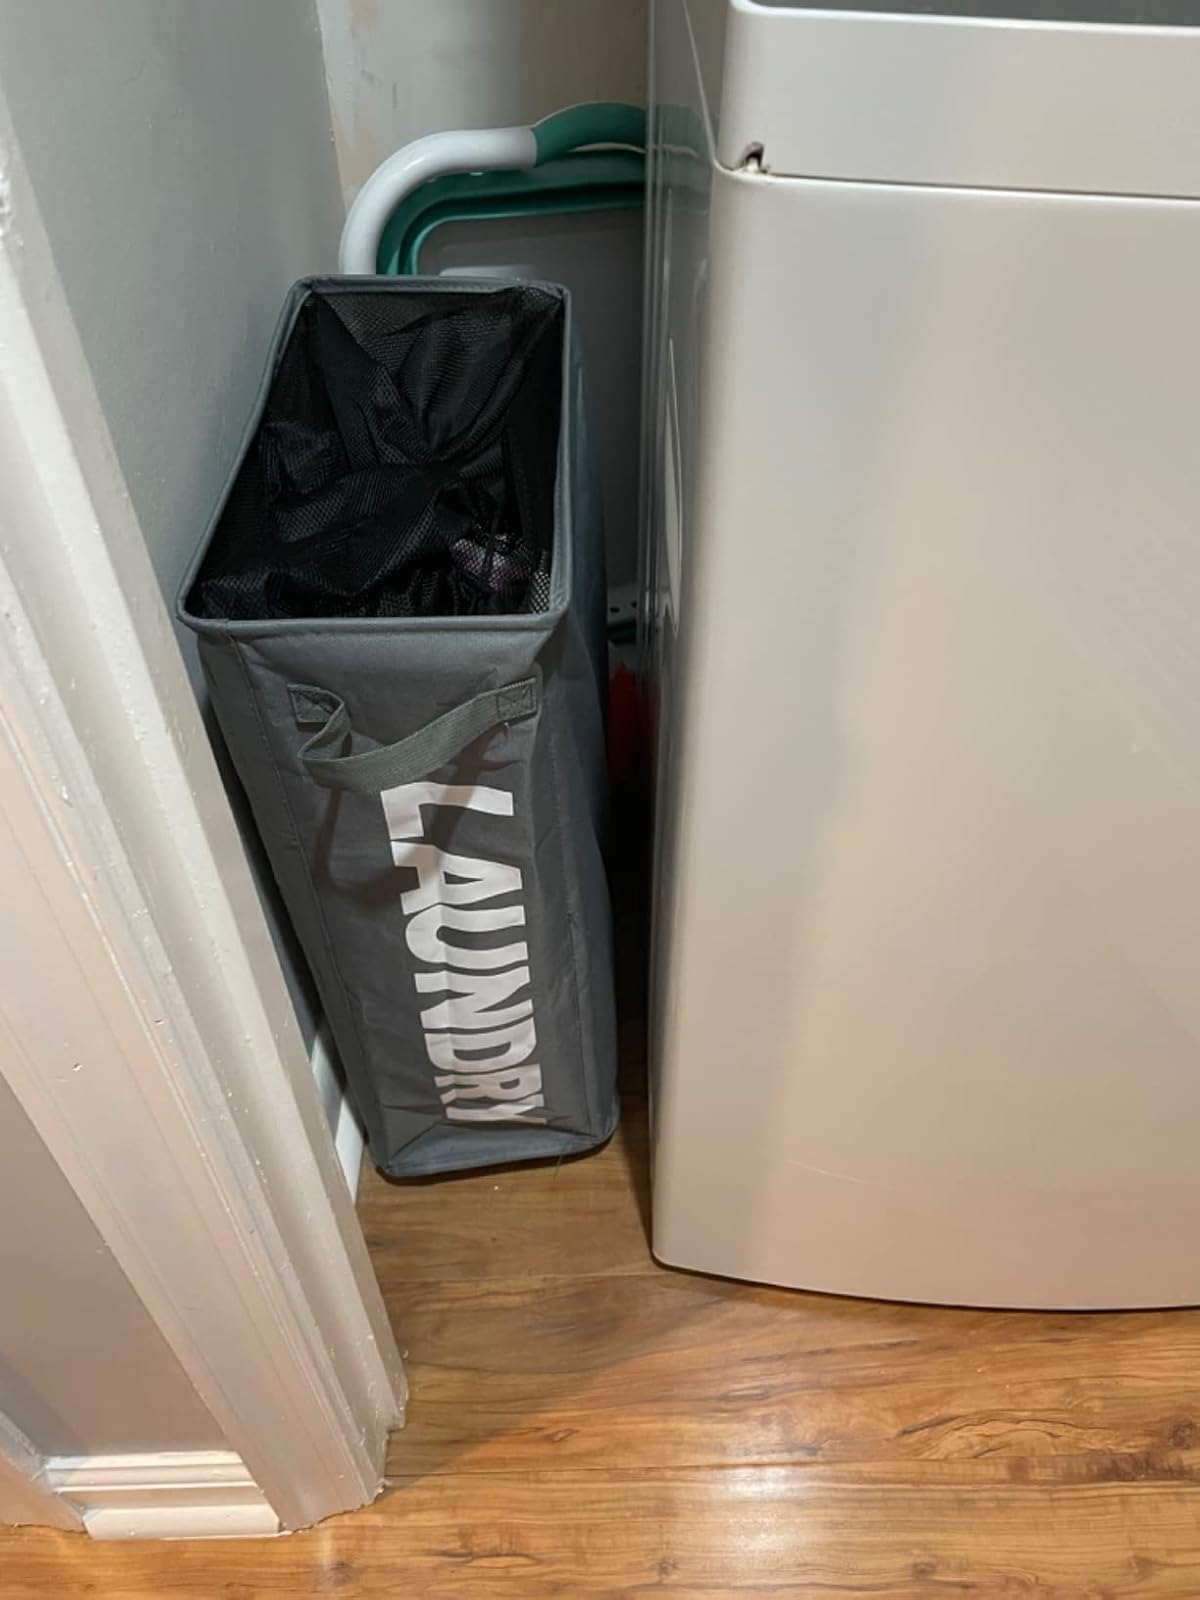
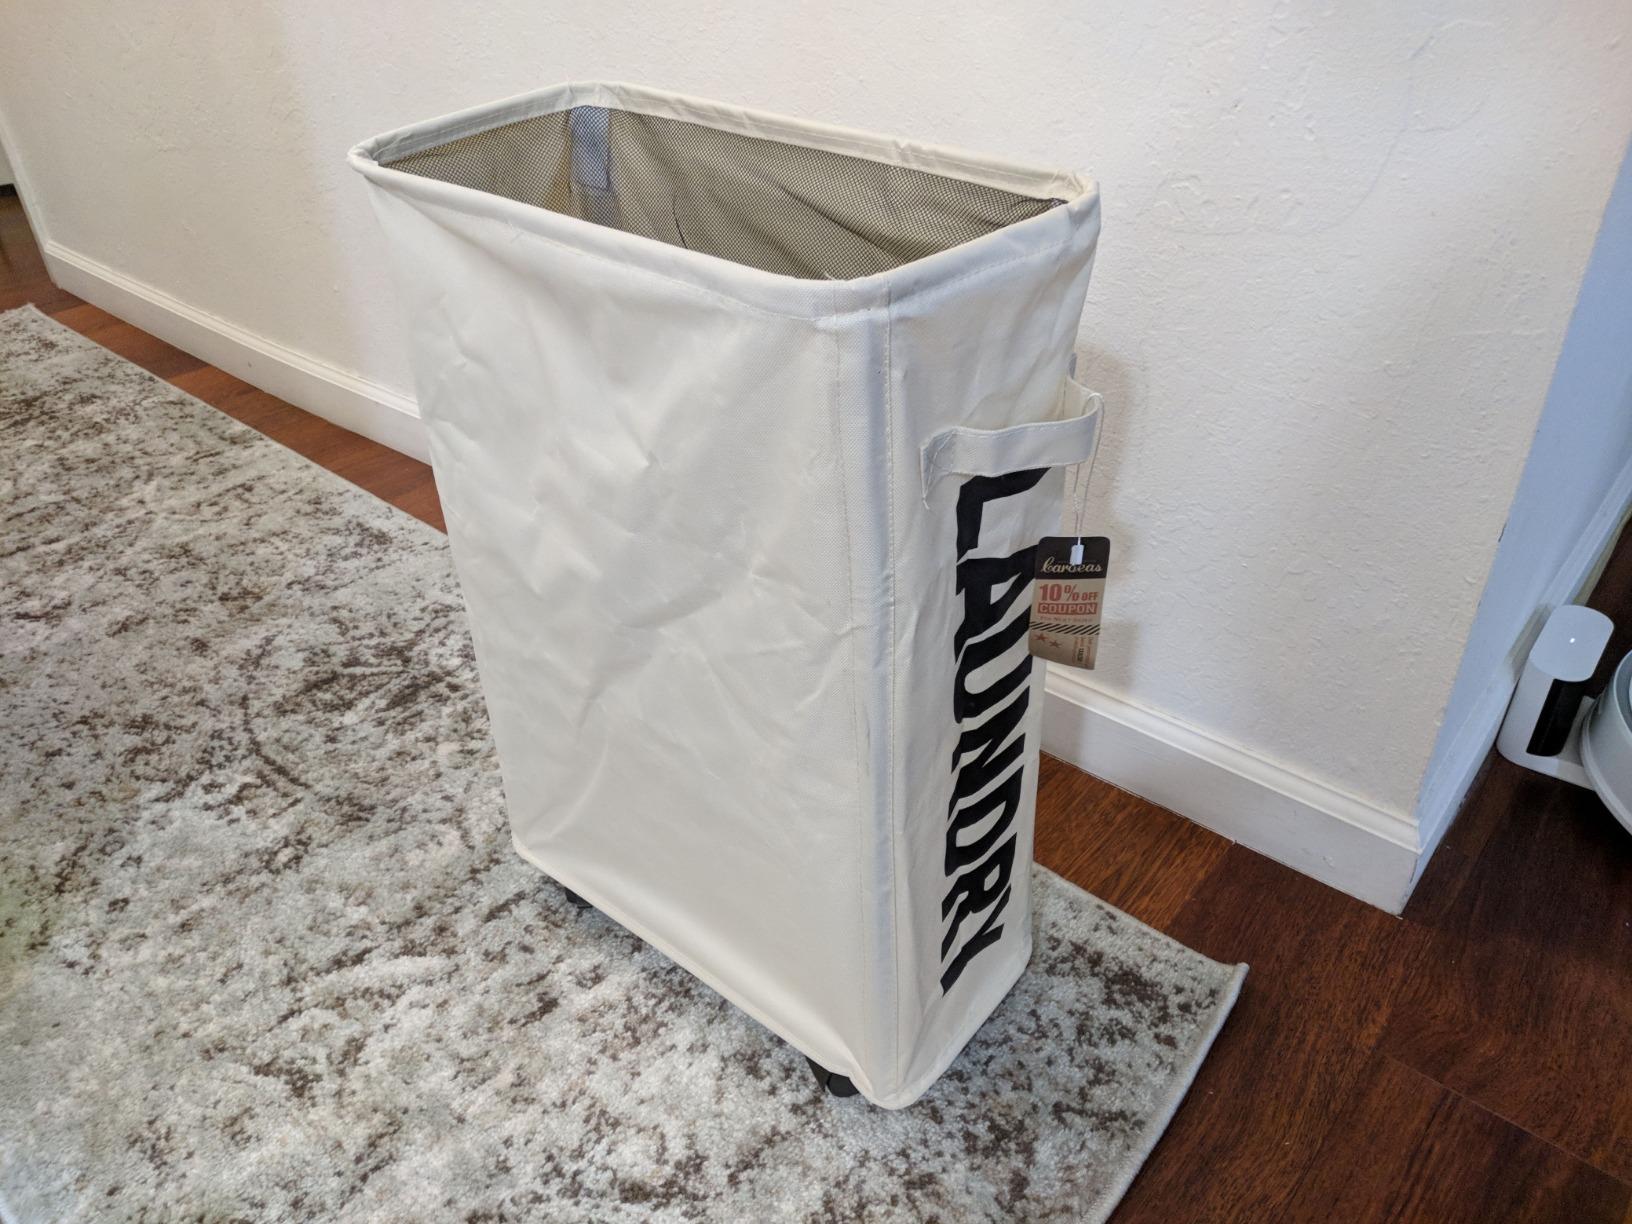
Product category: items_hamper
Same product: no